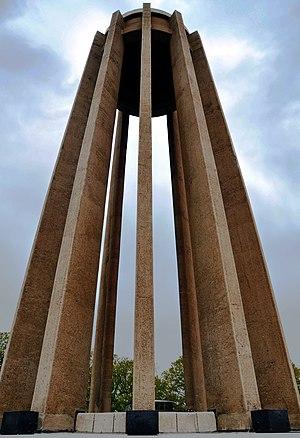
Avicenne, ou Ibn Sīnā, né le 7 août 980 à Afshéna, près de Boukhara, dans la province de Transoxiane et mort en juin 1037 à Hamadan, est un philosophe et médecin médiéval persan. Rédigeant principalement en arabe classique, il s'intéressa à de nombreuses sciences, comme l'astronomie, l'alchimie, et la psychologie.